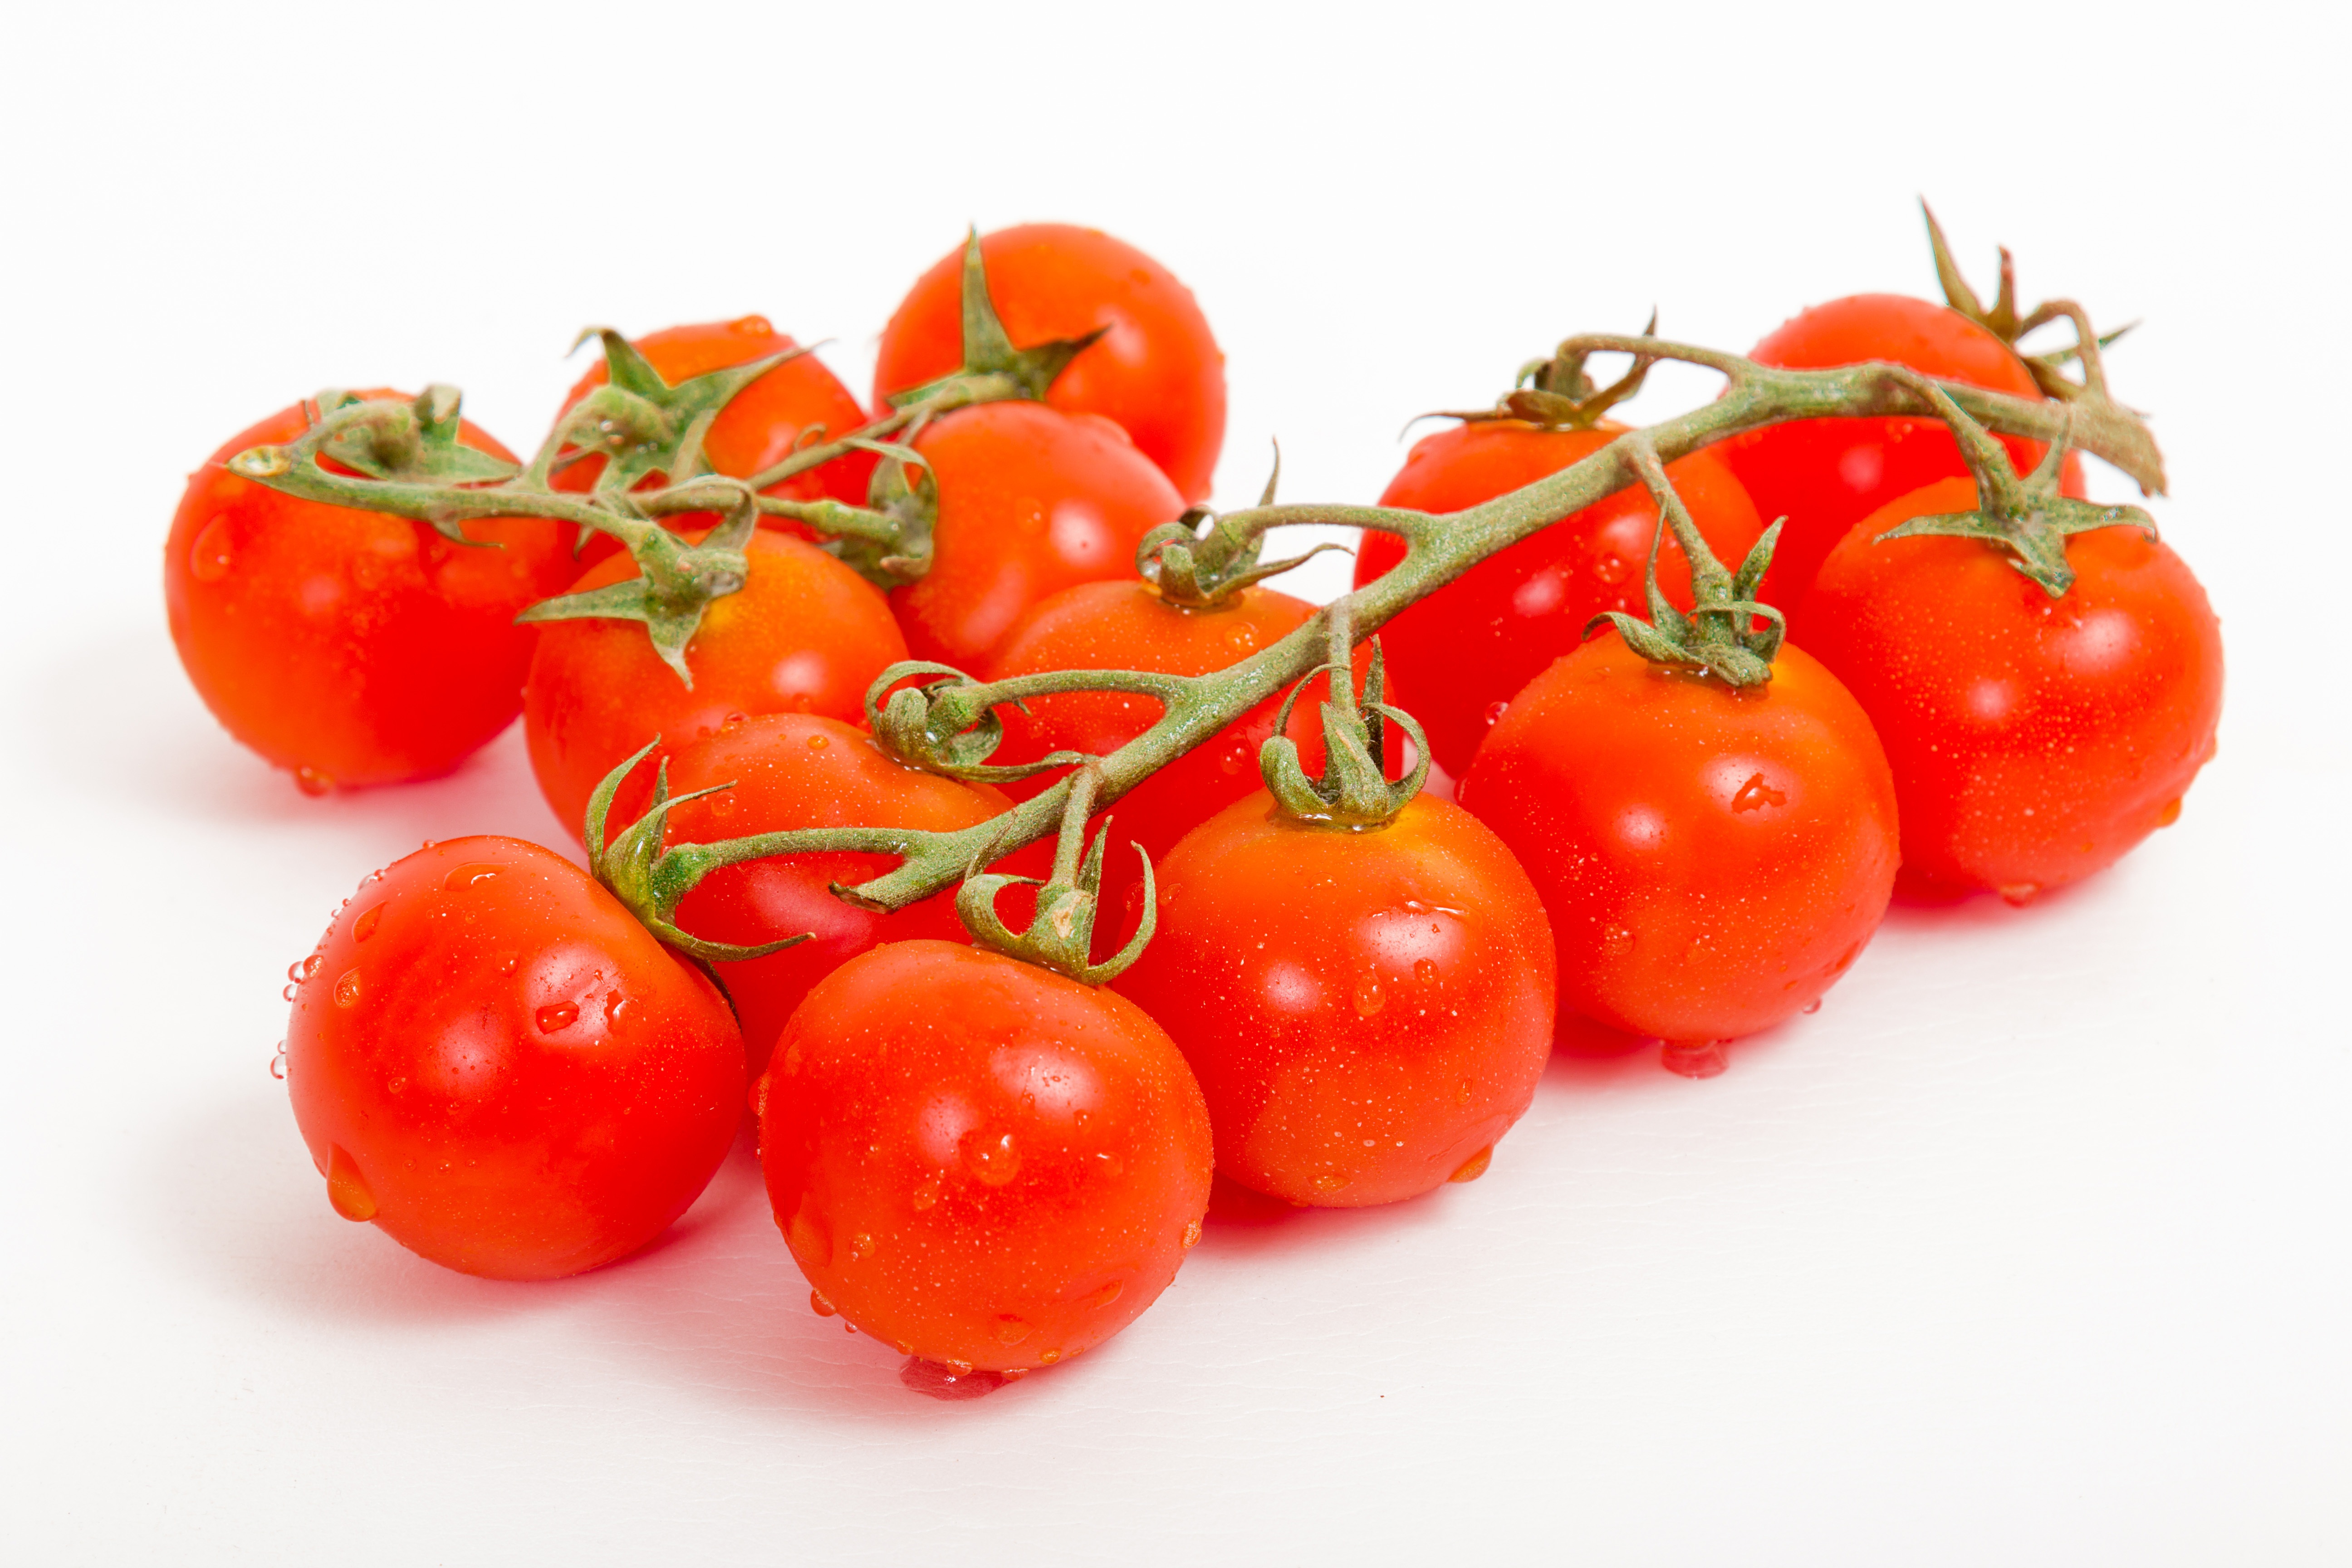
plant, fruit, food, red, harvest, produce, vegetable, tomato, vegetables, tomatoes, flowering plant, land plant, potato and tomato genus